John Inglis McLaren

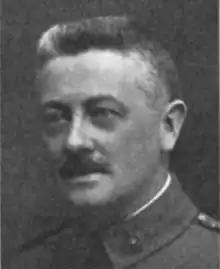

John Inglis McLaren (September 2, 1865 – December 8, 1948) was mayor of Hamilton, Ontario from 1909 to 1910.